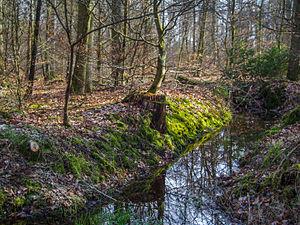
Un canal dans la forêt.
Forêt d'Exception est un label français créé par l'Office national des forêts en 2008, qui distingue des politiques optimales de gestion et de valorisation du patrimoine forestier public national. Il ne s'agit pas d'un label de protection réglementaire, mais d'une marque déposée à l'Institut national de la propriété industrielle en 2011.